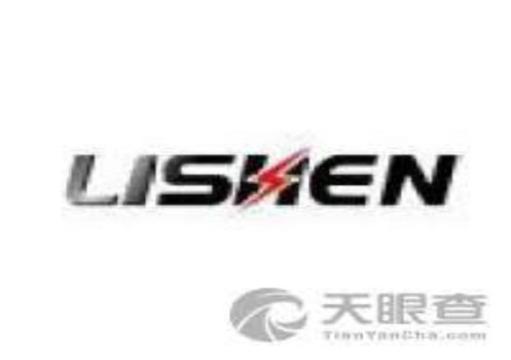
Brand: lishen
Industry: Electronic